Samuel Bradford

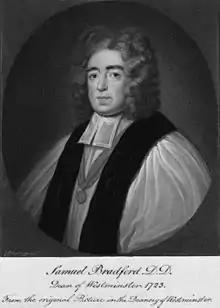
Nineteenth-century portrait of Bradford (copy by George Perfect Harding)

Samuel Bradford (20 December 1652 – 17 May 1731) was an English churchman and whig, bishop successively of Carlisle and Rochester.